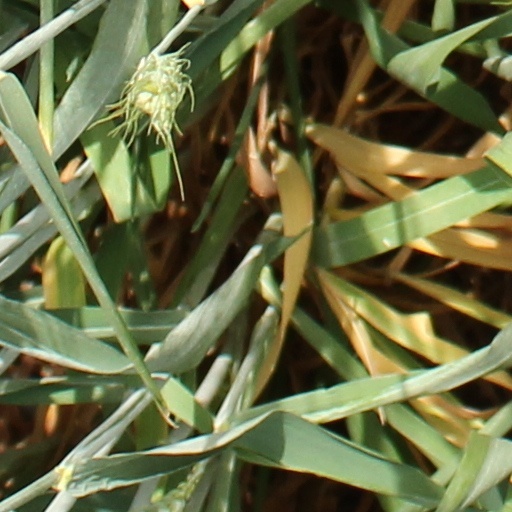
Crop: wheat